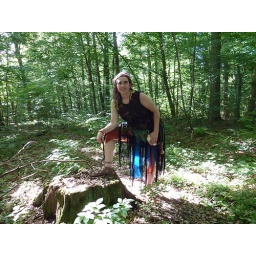
Wandering through the forest in my black magic dress